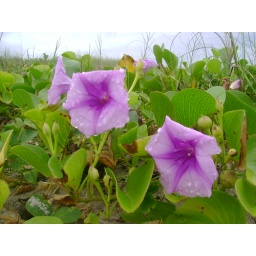
'Flower- shot' in the sand of the beach